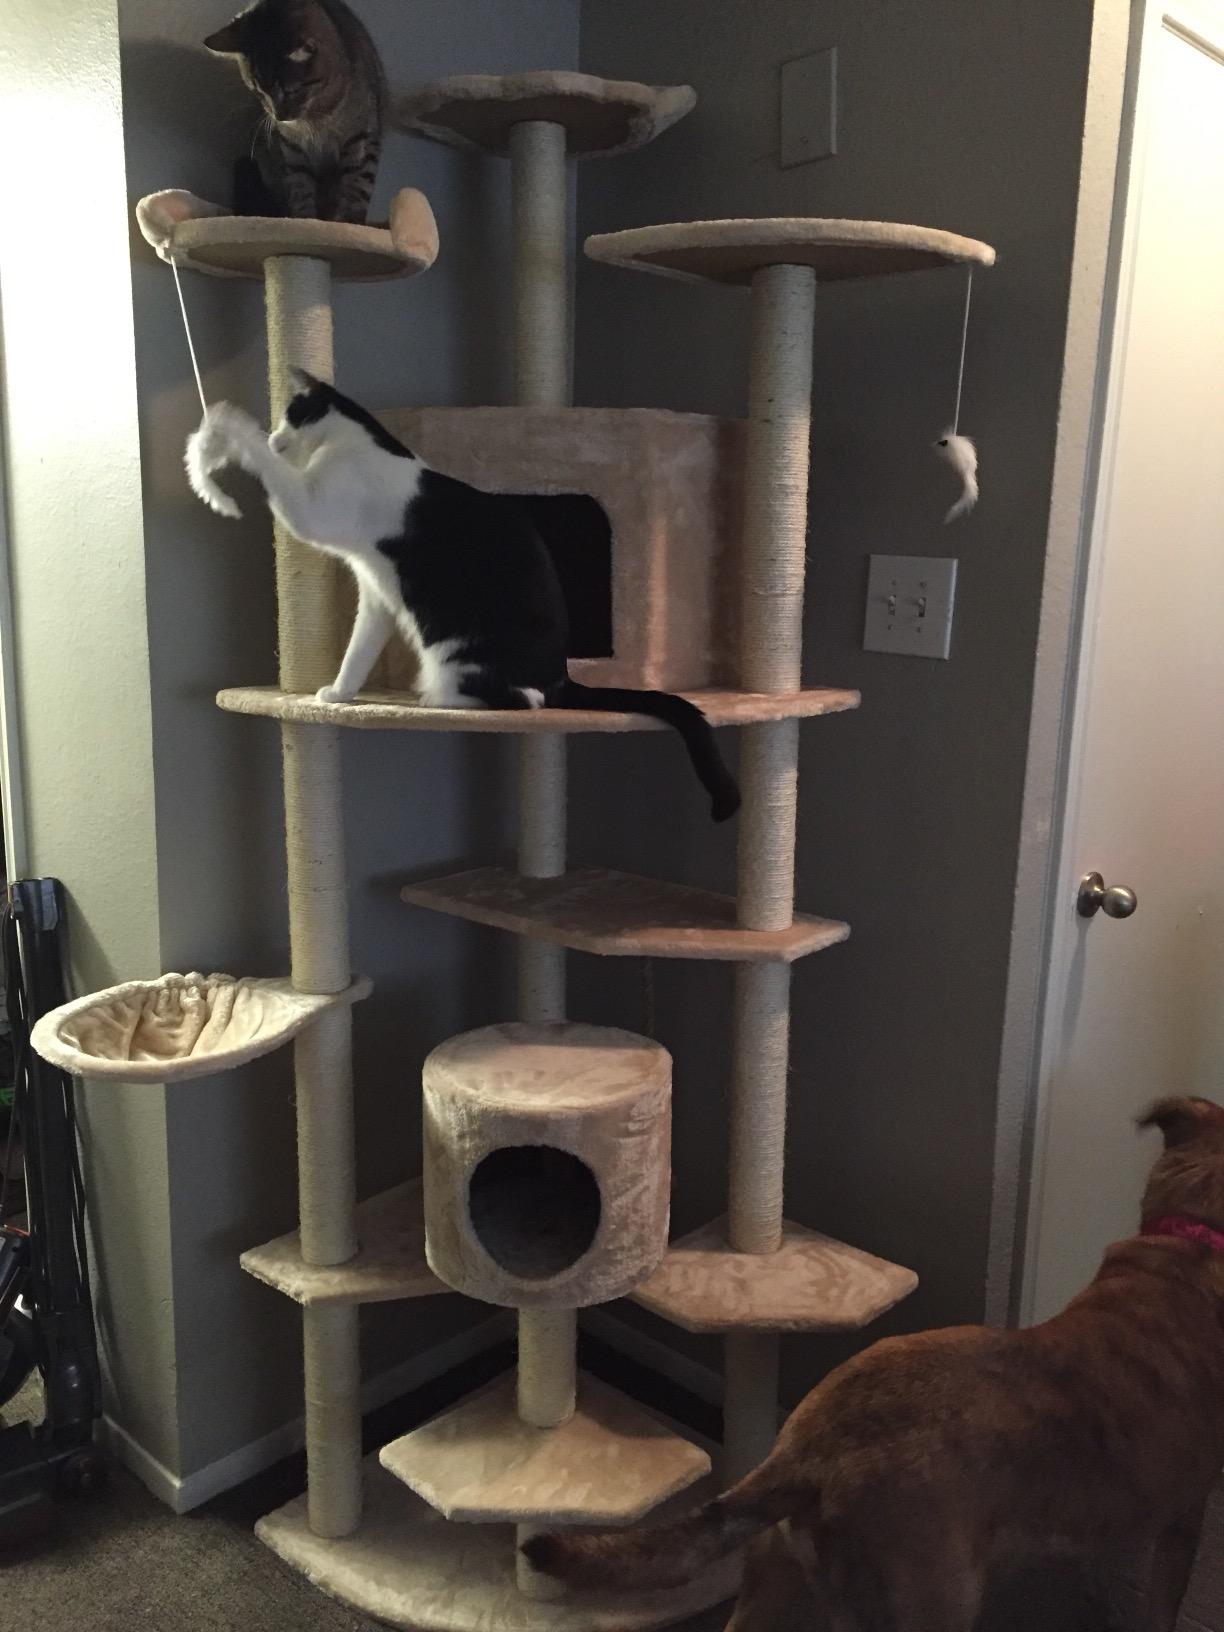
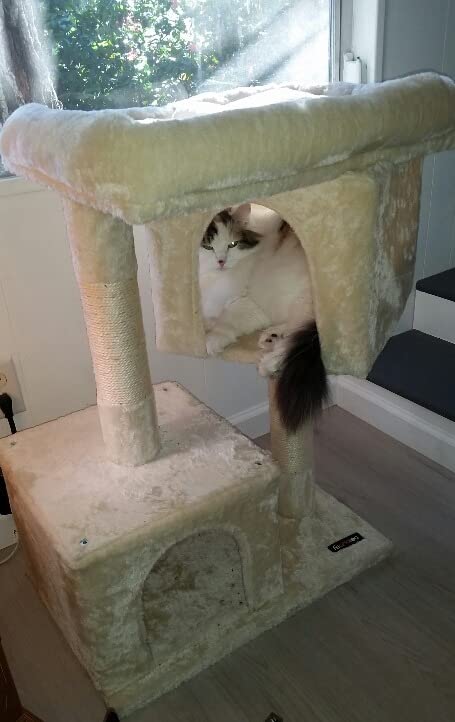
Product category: items_cat tree
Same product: no